2008 attacks on Christians in southern Karnataka

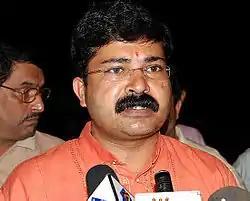
Mahendra Kumar, then Bajrang Dal state convener, reportedly claimed responsibility for the attacks on New Life prayer halls and formally apologised for the incident in February 2011.

Bajrang Dal leader Mahendra Kumar denied any attack on Catholic churches by his group but reportedly accepted responsibility for the attacks on prayer halls belonging to the New Life Fellowship Trust. He stated that the Bajrang Dal were not against Christianity in the region, but were offended by the alleged forced conversions. Kumar had initially denied any involvement in the attacks before being arrested on 20 September. When asked again at a later date however if he had accepted responsibility for the attacks, he denied it. Kumar resigned from Bajrang Dal on 1 October 2008 after witnessing a Hindu woman who had decided to commit suicide with her three children but was saved by Christian missionaries. He stated "That was the time I realised that life is more important than "dharma" (religion). A lot needs to be done for the betterment of life. My dream is to build a society that values life more than religion. In jail I read several literary works. I joined Bajrang Dal so that we could mobilise the youth for a good cause, but at the end of the day all our concepts were politically motivated." In February 2011, after the commission reports into the attacks were published, Kumar formally apologised to the public for the attacks and accused the BJP Government of corruption. On 21 February 2011 he joined the JDS, declaring, "I am today shedding the shackles of communalism to strive for communal harmony, for which the JDS is working." His successor, Suryanarayana, also denied any involvement in the attacks. Some pro-Hindu elements believed that the attacks were politically motivated by the main opposition parties in the state rather than being purely based upon religious indifference, especially the Milagres Church attack.